Ahmose I

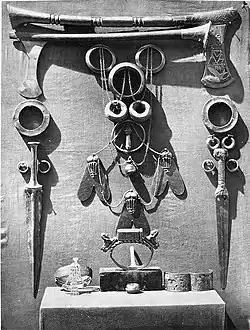
The jewels and ceremonial weaponry found in the burial of Queen Ahhotep, including an axe whose blade depicts Ahmose I striking down a Hyksos soldier, and the golden flies awarded to the Queen for her supportive role against the Hyksos

With the re-unification of Upper and Lower Egypt under Ahmose, a renewal of royal support for the arts and monumental construction occurred. Ahmose reportedly devoted a tenth of all the productive output towards the service of the traditional gods, reviving massive monumental constructions as well as the arts. However, as the defeat of the Hyksos occurred relatively late in Ahmose's reign, his subsequent building program likely lasted no more than seven years, and much of what was started was probably finished by his son and successor Amenhotep I.